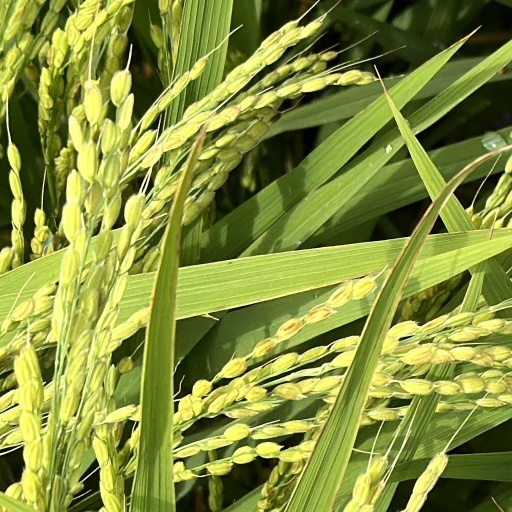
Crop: rice